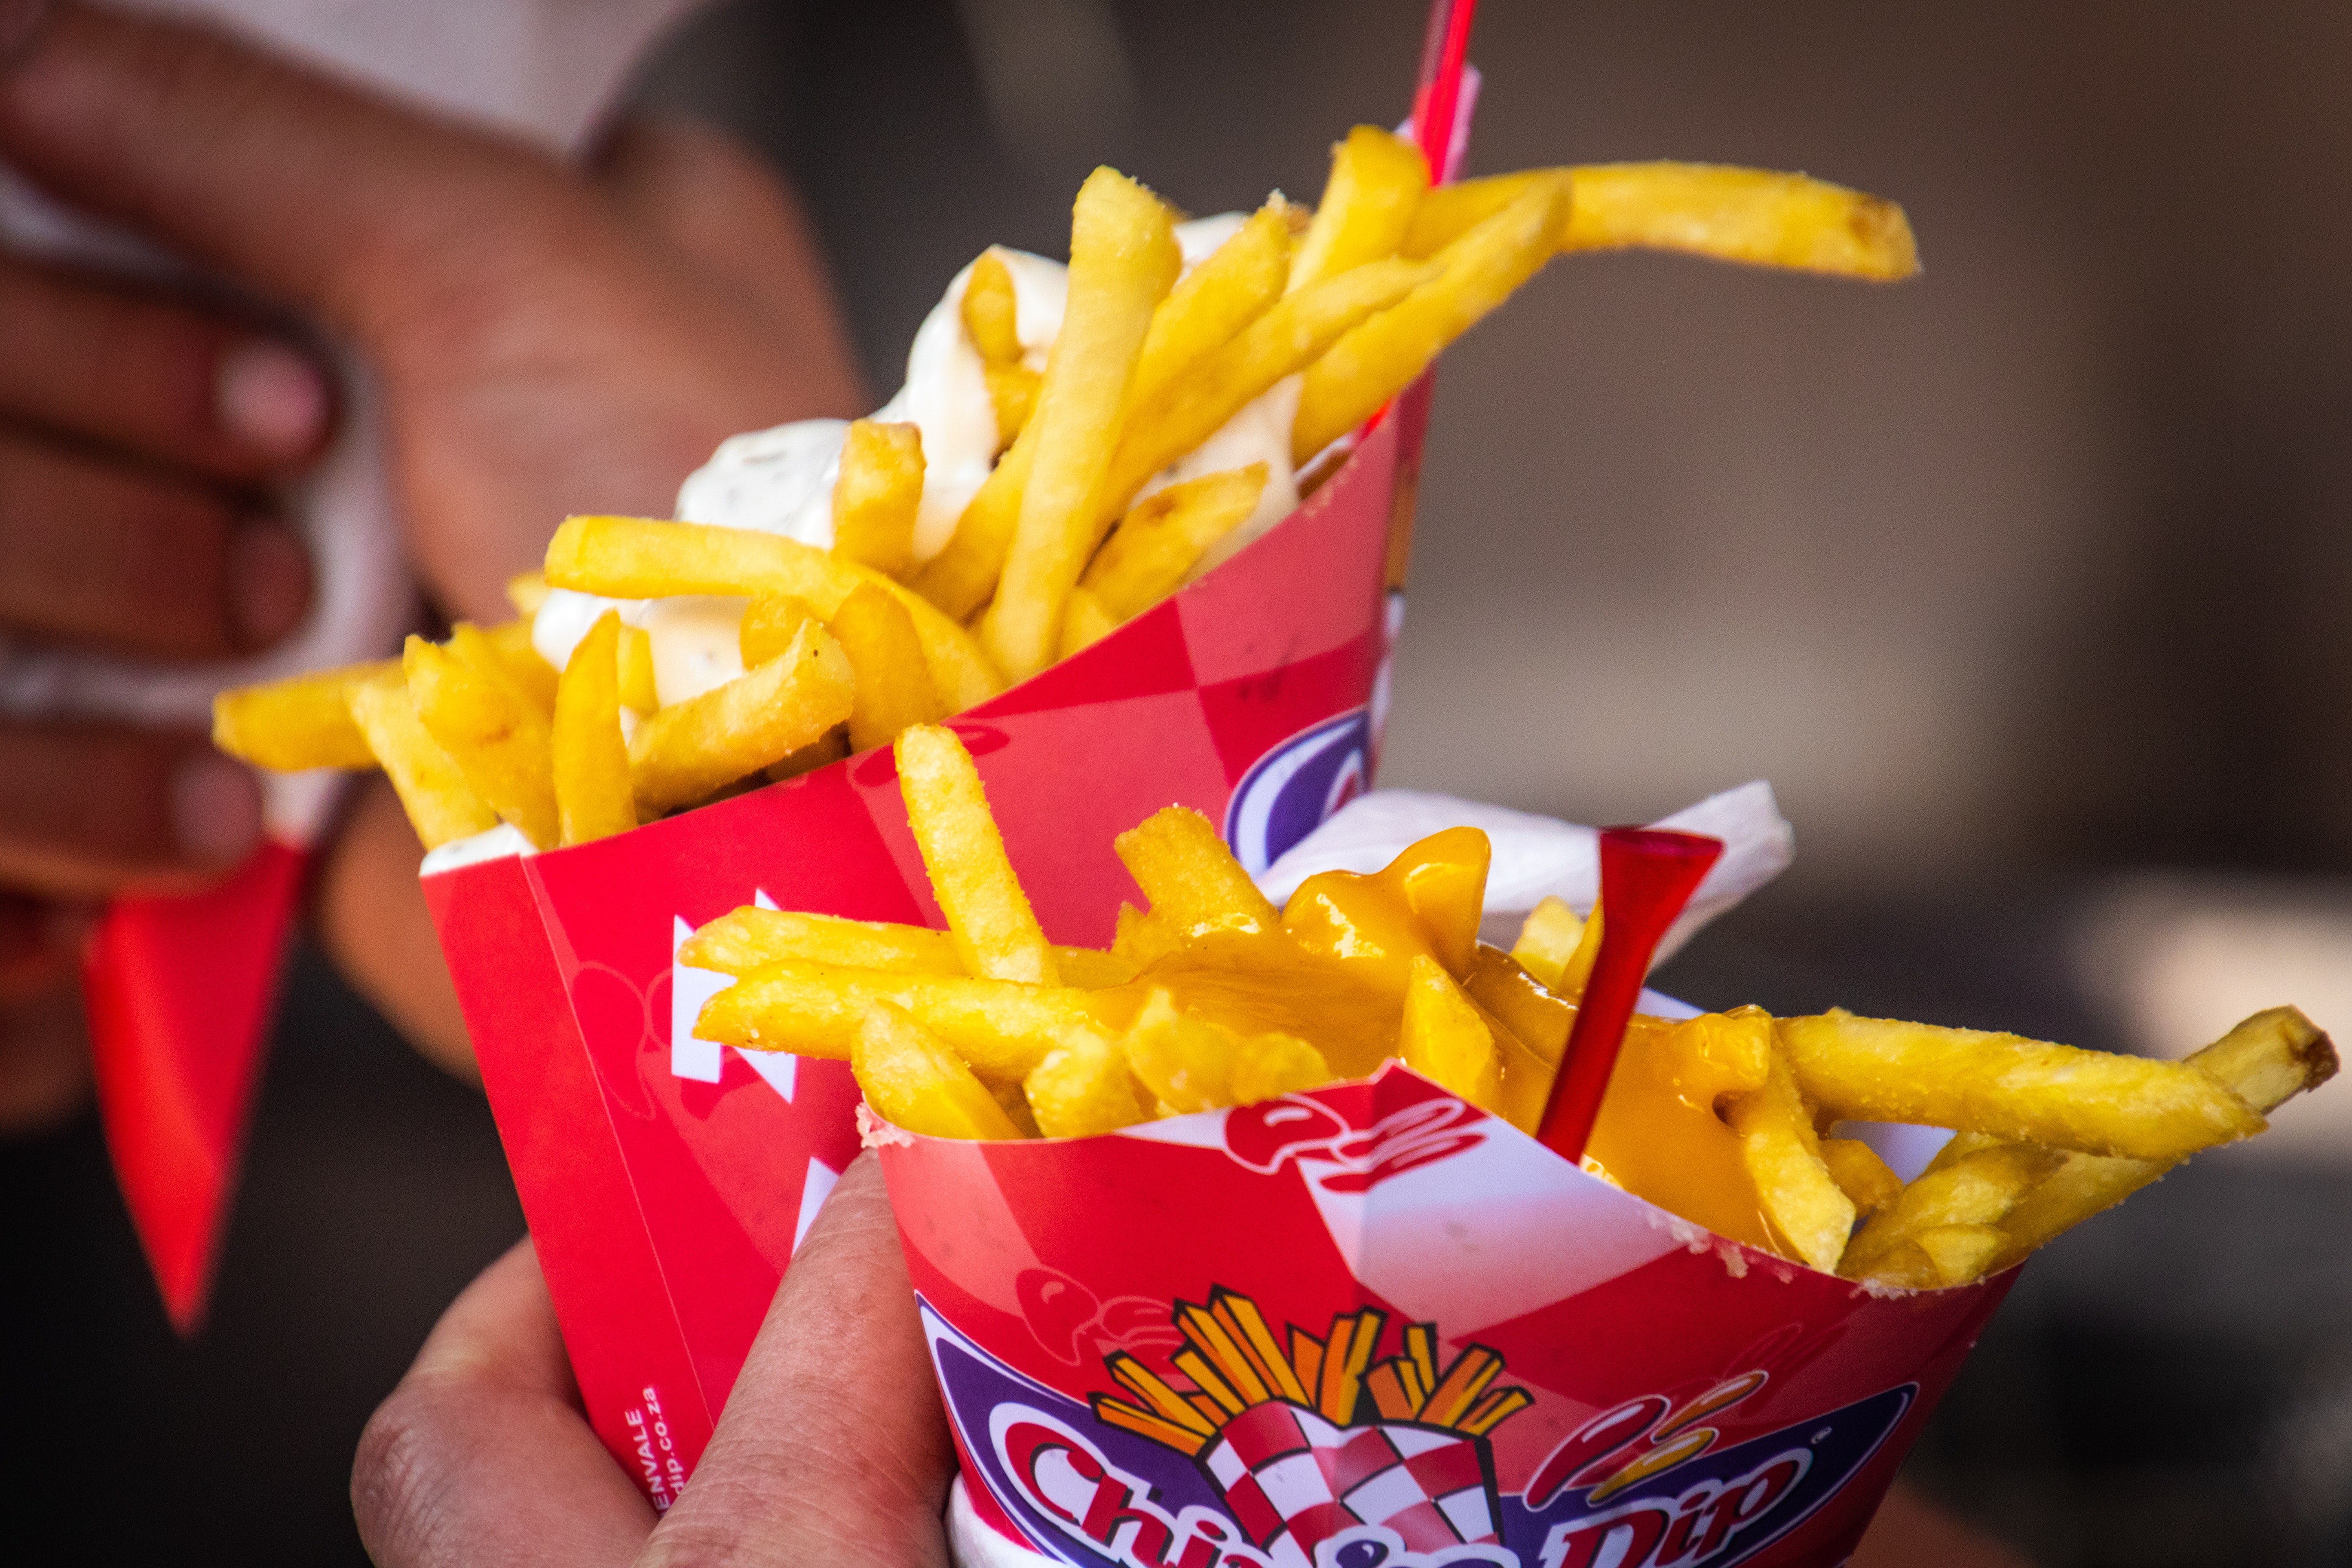
junk food, french fries, food, fast food, fried food, kids meal, side dish, snack, american food, cuisine, dish